Warehouse District (Salt Lake City)

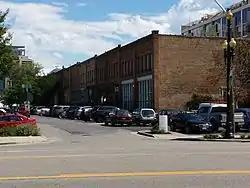

The Warehouse District of Salt Lake City, Utah, is a historic district on the city's west side. The area has been occupied by artists, and worked on by developers. A small portion of its area was added to the National Register of Historic Places in 1982, and the listing was greatly enlarged by a boundary increase in 2016.